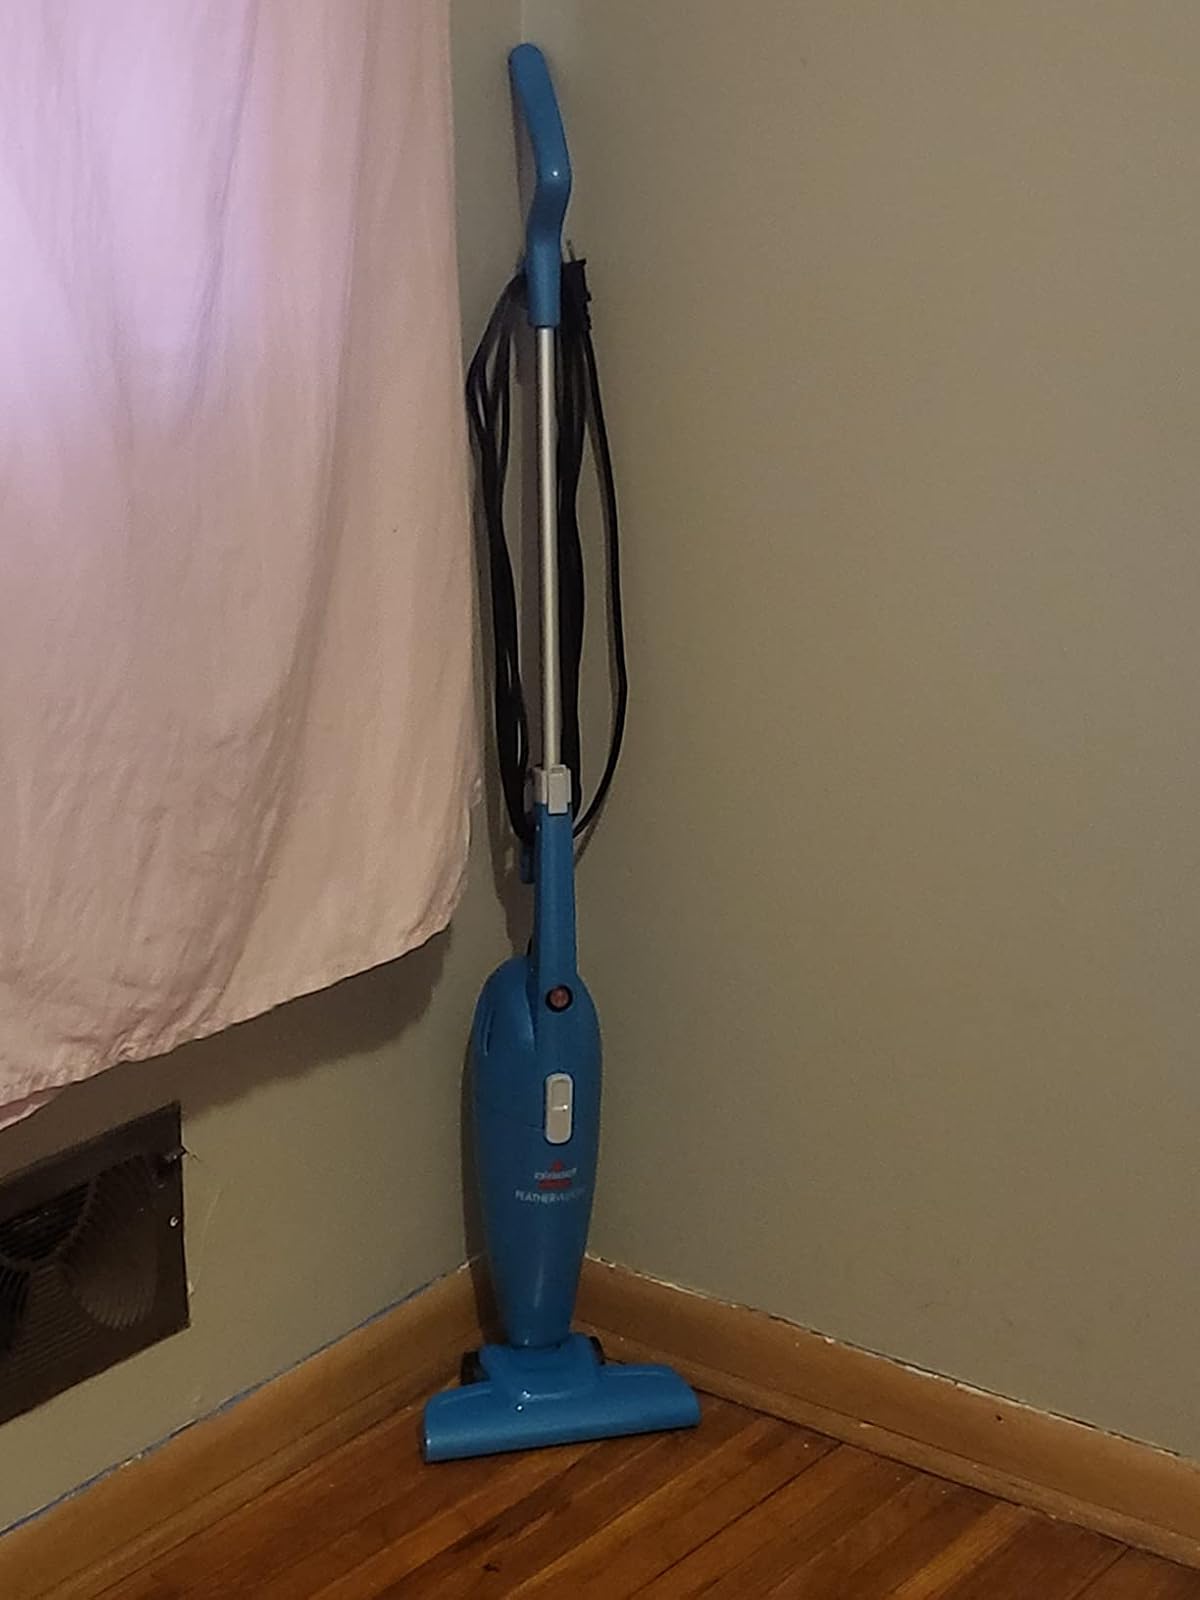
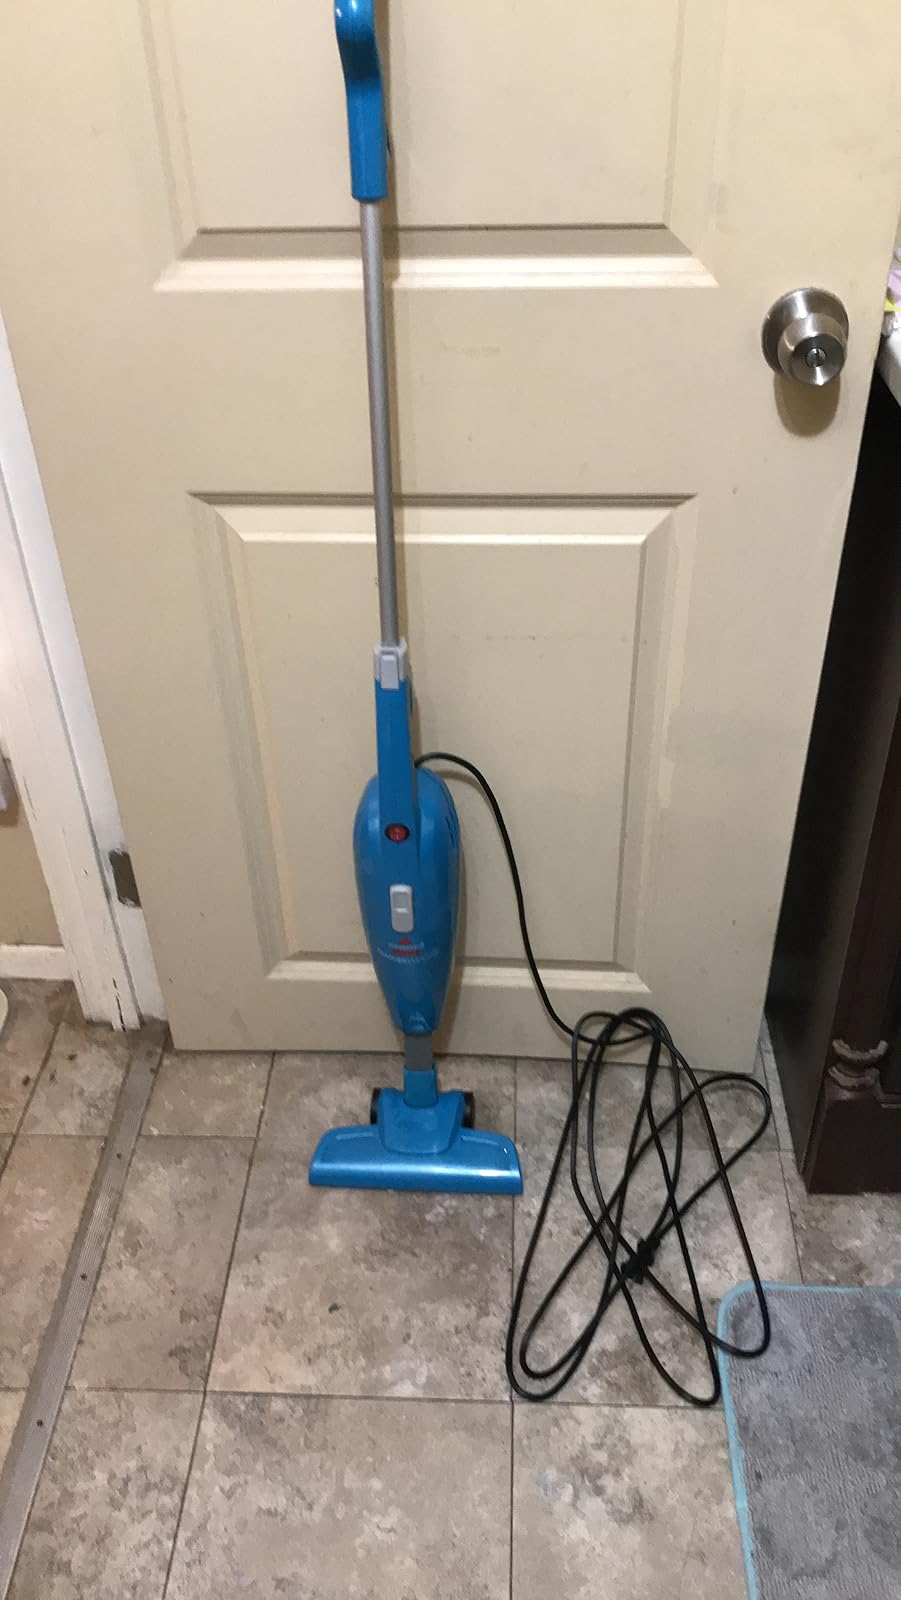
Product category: items_vacuum
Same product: yes